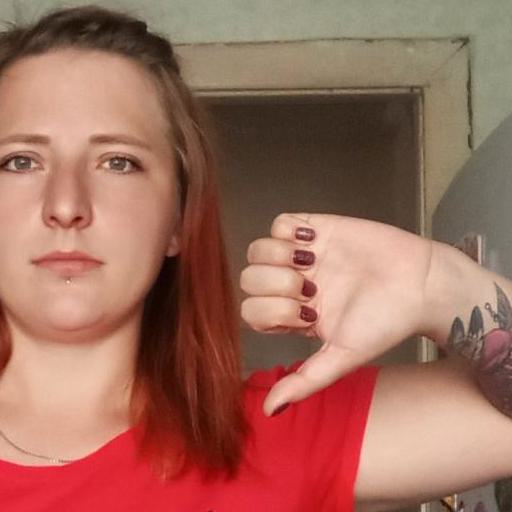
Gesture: dislike